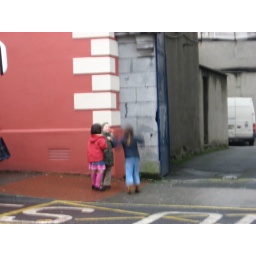
a cute group of little girls standing around talking excitedly...a practice that's likely to continue as they grow up..